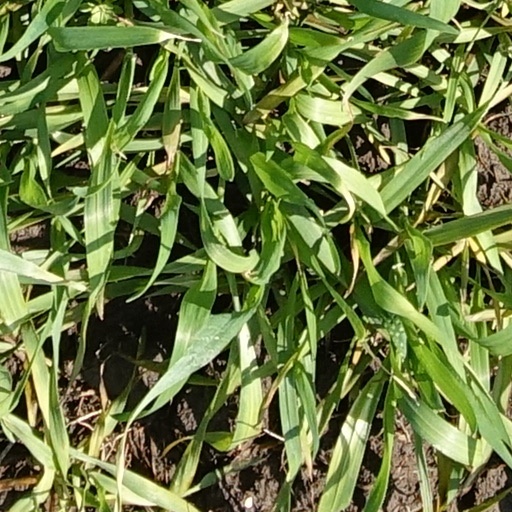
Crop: wheat